Stefan Norblin de la Gourdaine

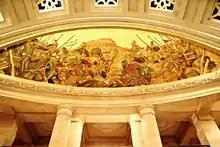
Interior fresco at the Umaid Bhava Palace

At the start of the Invasion of Poland in September 1939, the couple left the country for Romania, accompanied by writer and journalist Marian Hemar, then the husband of Stefan's first wife.